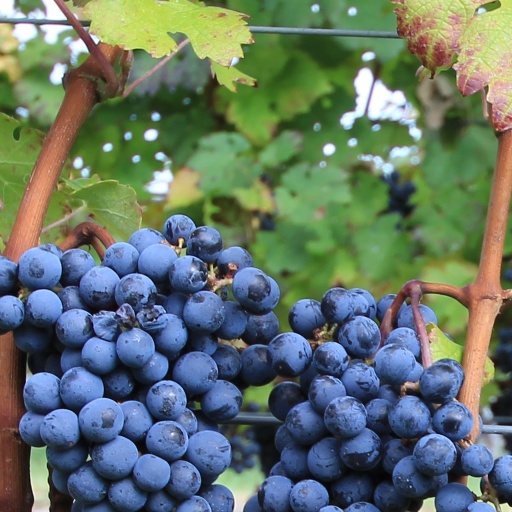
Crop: grape